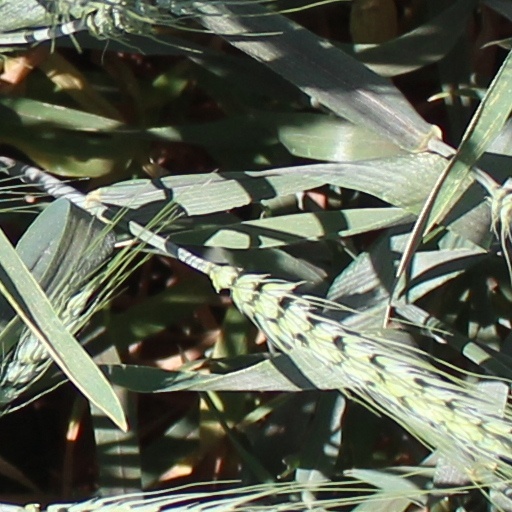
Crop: wheat